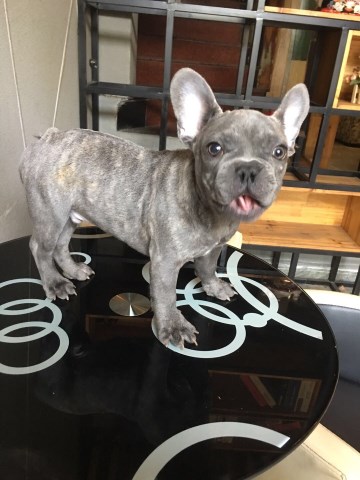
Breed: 1121-n000002-French_bulldog